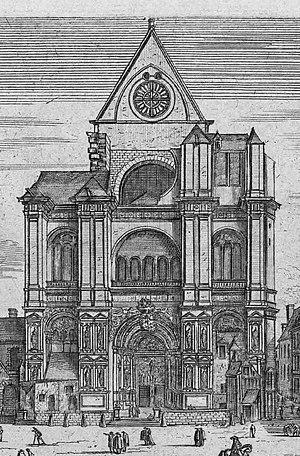
L’église Saint-Eustache est une église de Paris. Elle est située 146 rue Rambuteau dans le 1ᵉʳ arrondissement au cœur du quartier des Halles.